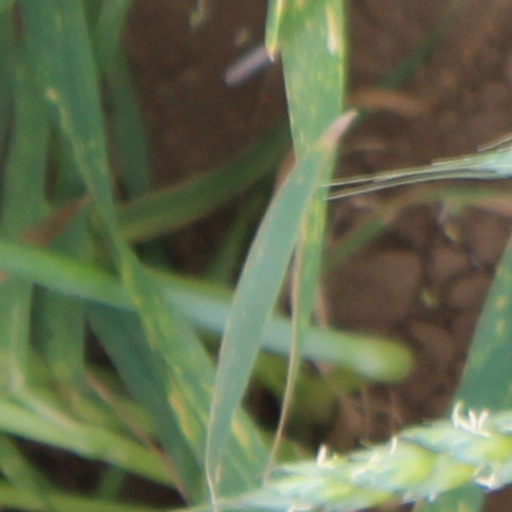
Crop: wheat